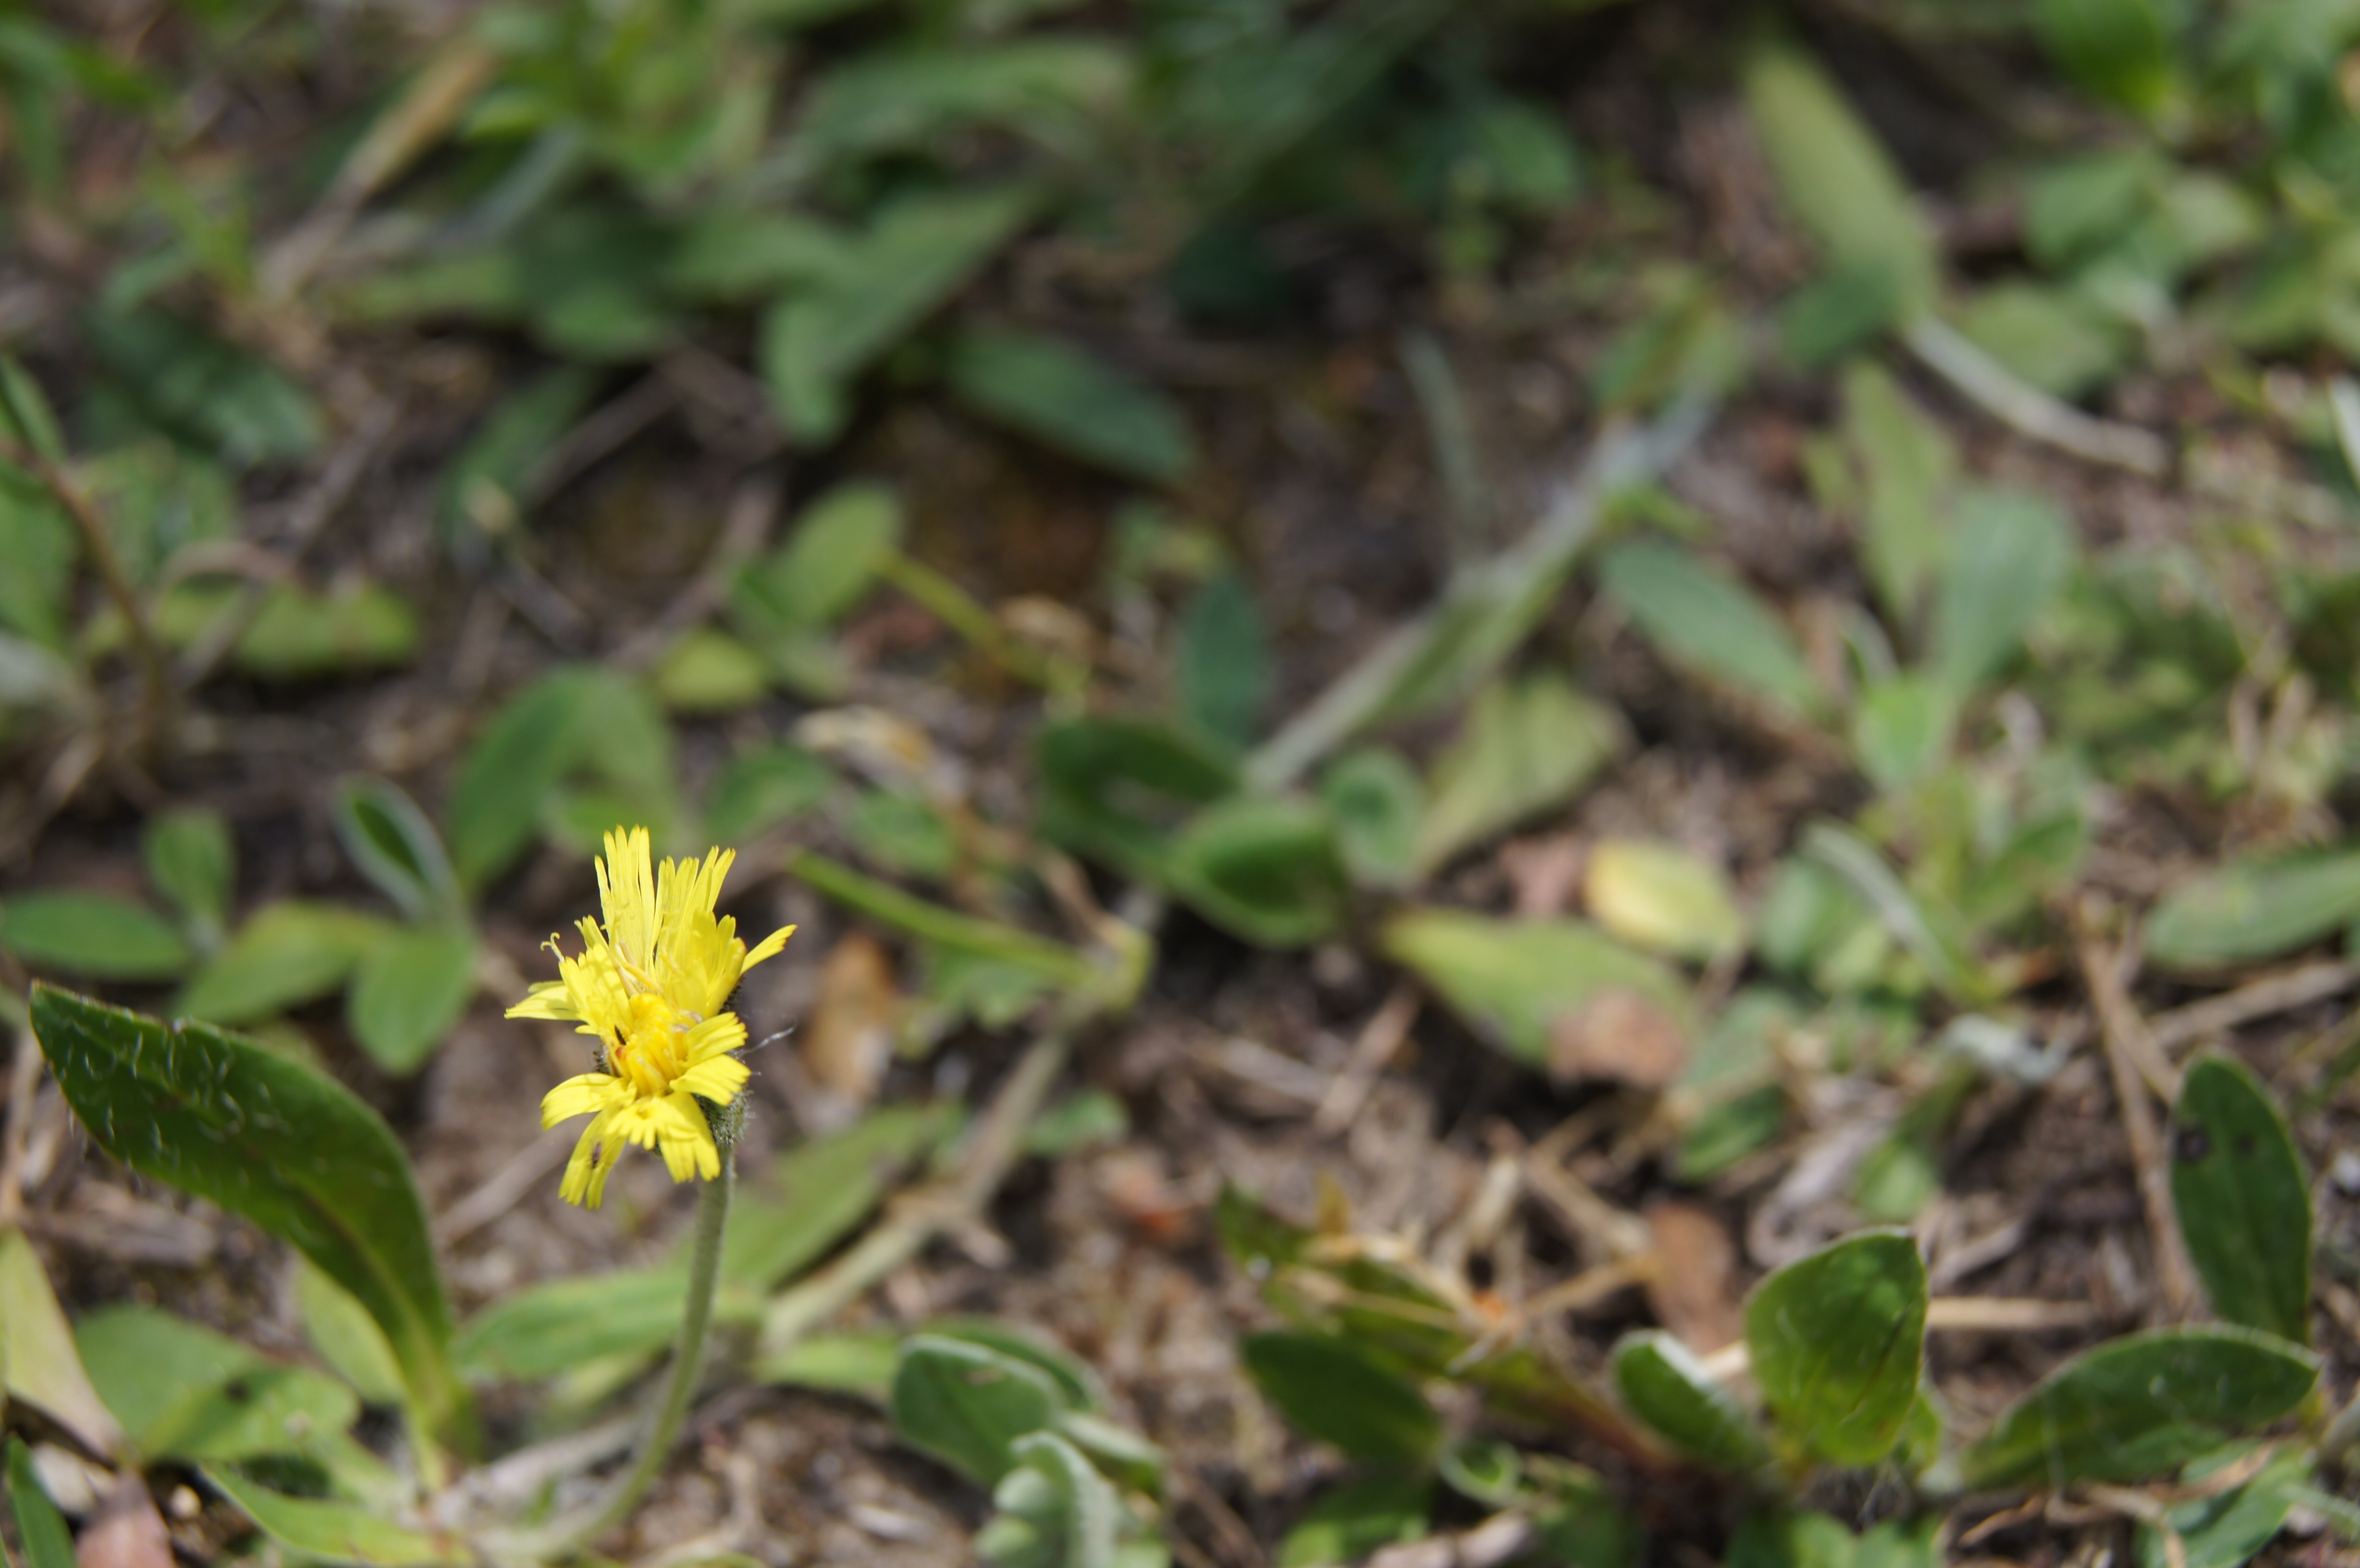
nature, grass, plant, lawn, leaf, flower, wildlife, green, macro, botany, yellow, flora, fauna, wildflower, shrub, macro photography, flowering plant, daisy family, grass family, land plant